Marshall University

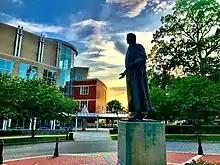
John Marshall statue in front of Drinko Library

With the exception of the Old Main building, expansion of the facilities and the college itself did not begin until 1907, when the West Virginia Board of Regents allowed the creation of new college-level departments. At that time, enrollment surpassed 1,000 students. The school began offering four-year degrees for the first time in 1920.